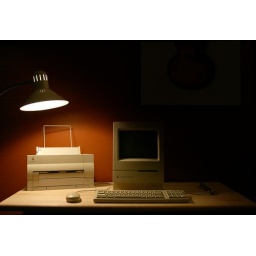
Mac Classic II under desk lamp